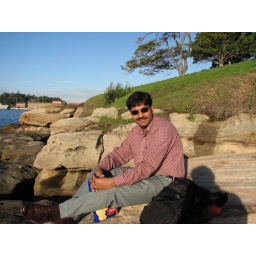
on beach near opera house sydney